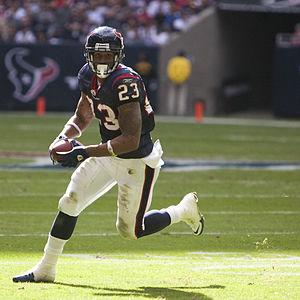
Arian Foster, né le 24 août 1986 à Albuquerque, est un joueur américain de football américain évoluant au poste de running back.